Vespers in Vienna

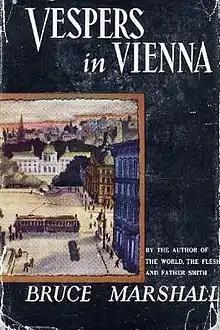
First edition

Vespers in Vienna is a 1947 novel by Scottish writer Bruce Marshall. It was the basis of the 1949 film "The Red Danube" starring Walter Pidgeon, Ethel Barrymore, Peter Lawford, Angela Lansbury, and Janet Leigh. George Sidney directed.